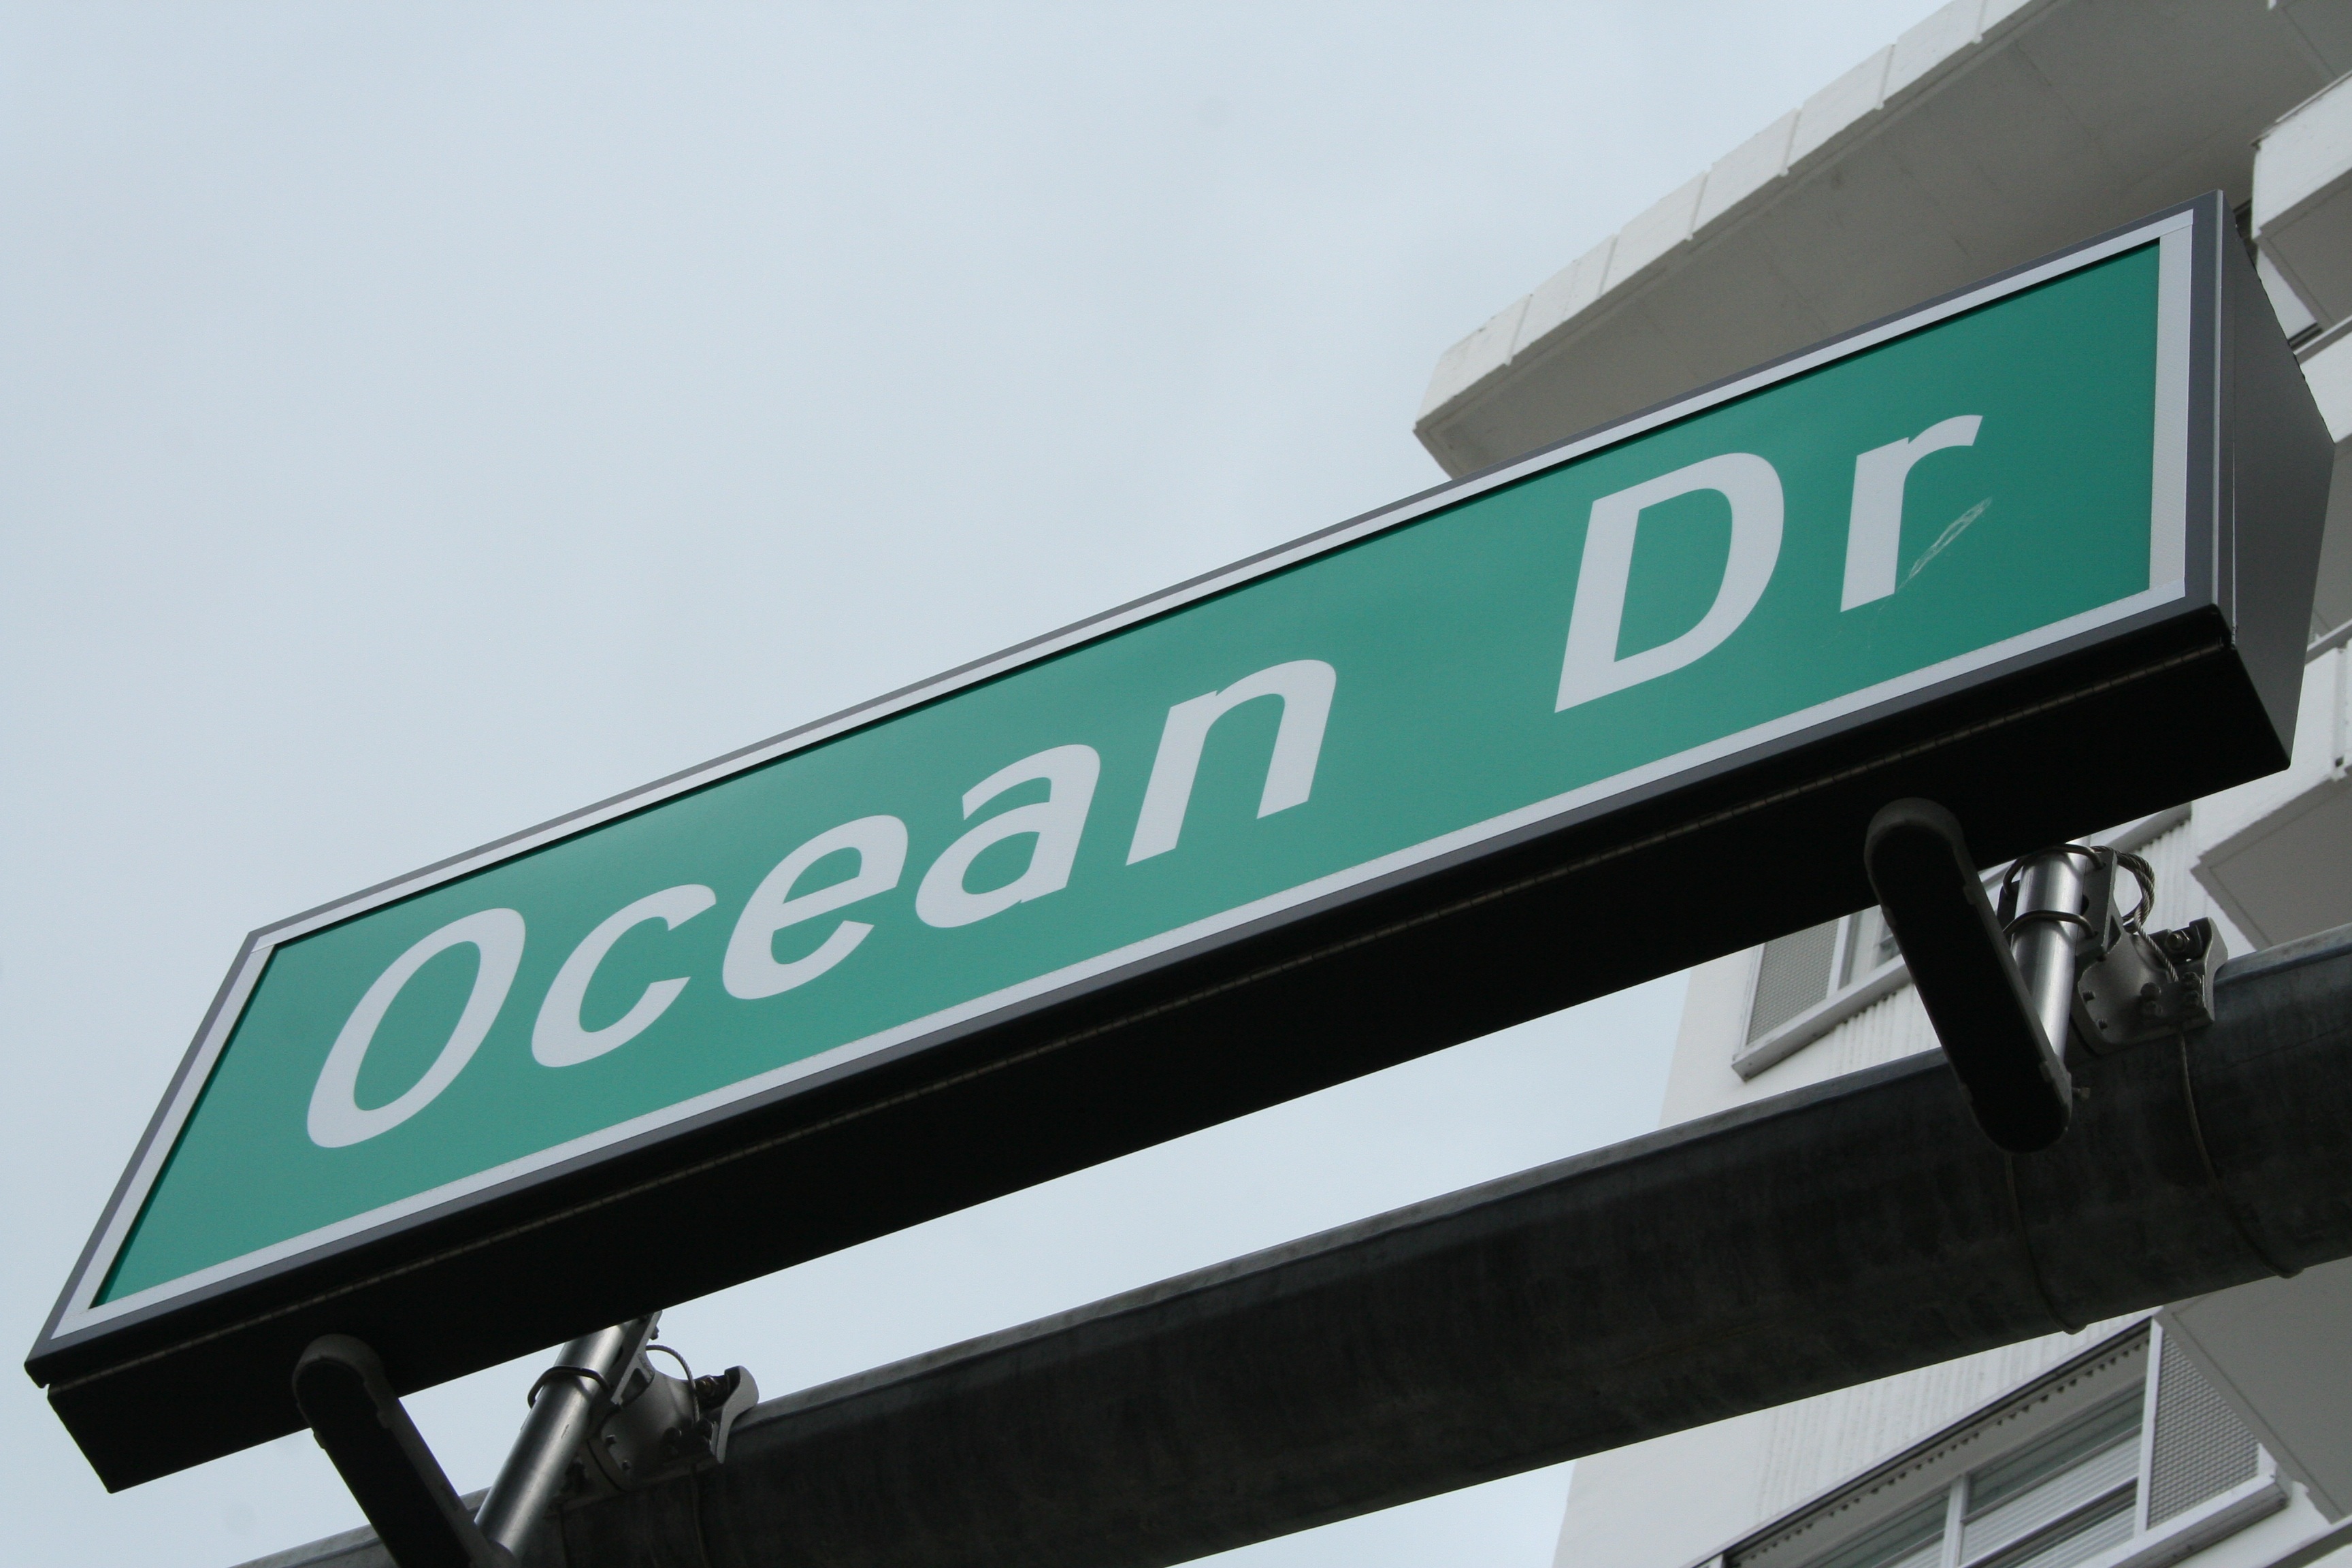
beach, skyline, advertising, sign, vehicle, street sign, waterfront, signage, florida, miami beach, ocean drive, automotive exterior, vehicle registration plate